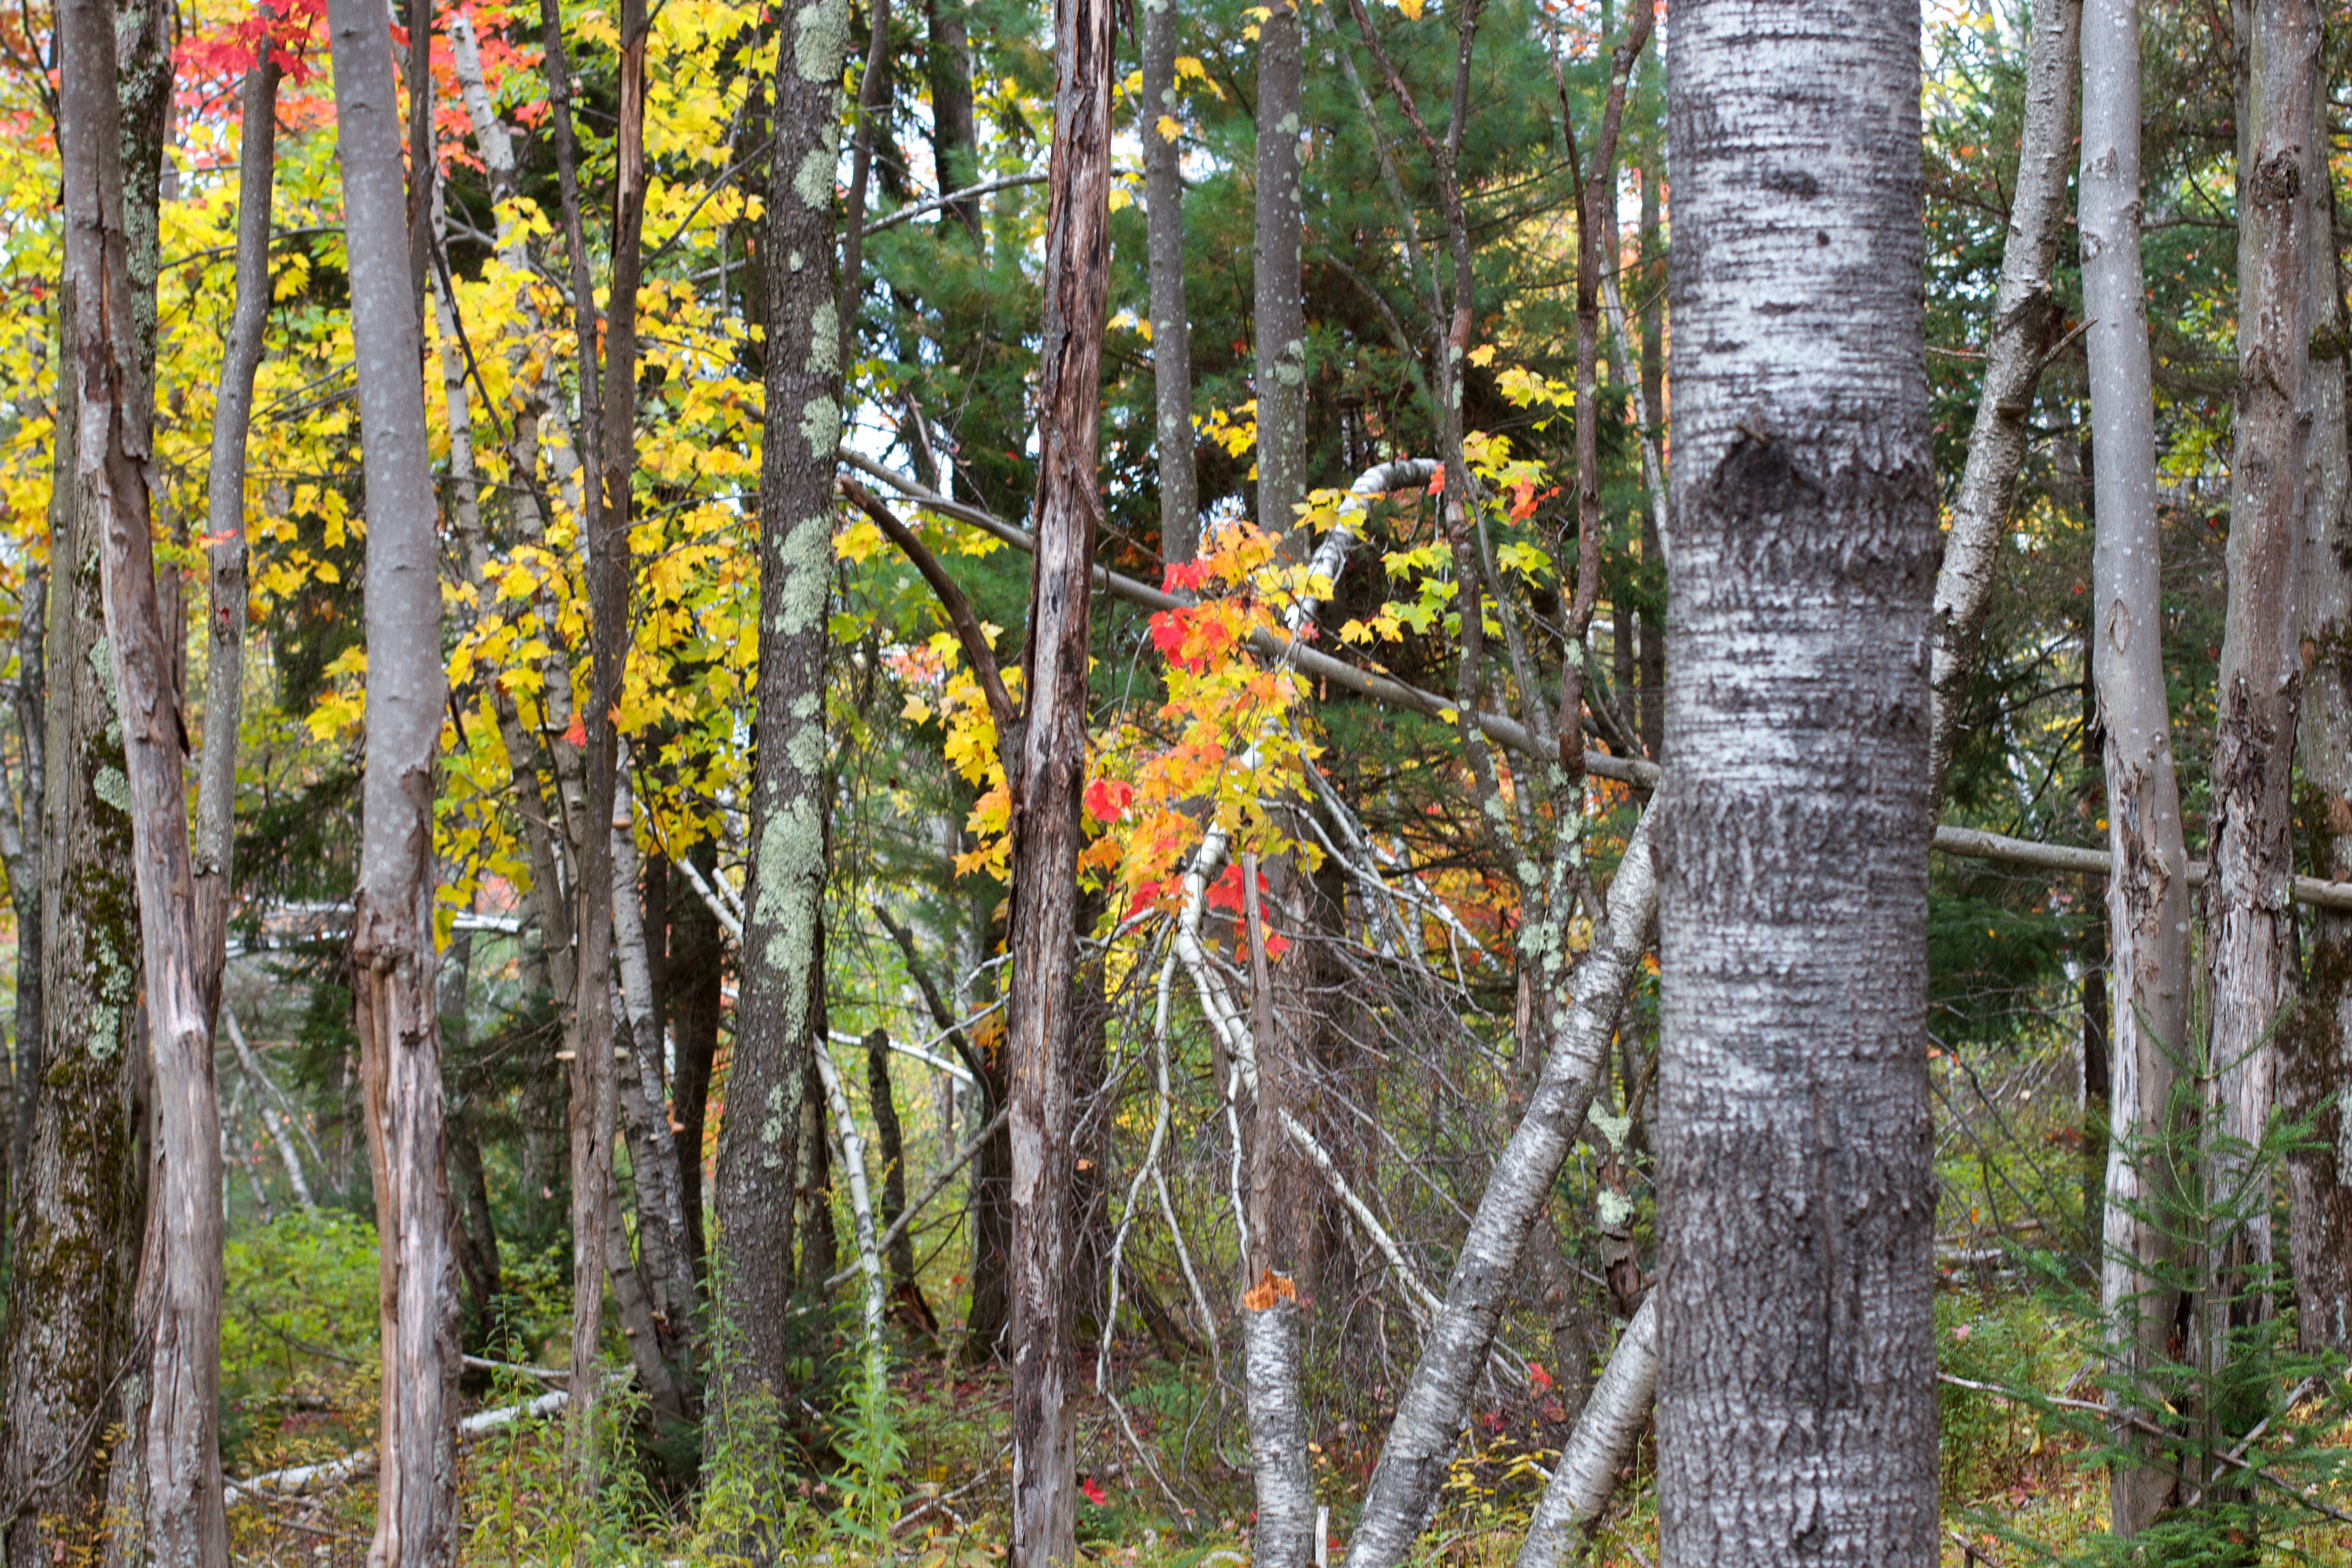
tree, forest, wilderness, plant, trail, leaf, flower, trunk, birch, autumn, season, spruce, deciduous, wetland, grove, woodland, habitat, ecosystem, flowering plant, biome, natural environment, woody plant, temperate broadleaf and mixed forest, temperate coniferous forest, land plant